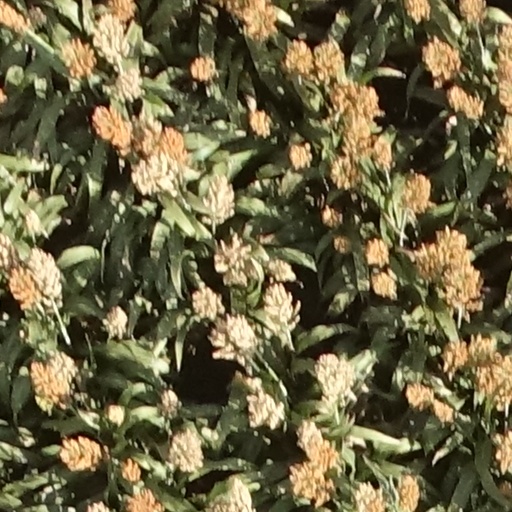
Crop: sorghum